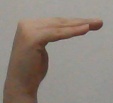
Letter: haa